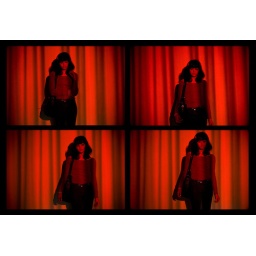
Annie standing against a wall with a red light shining at it in the Moma in NY.